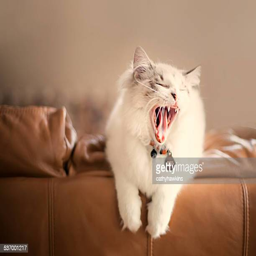
cat sitting on a couch yawning